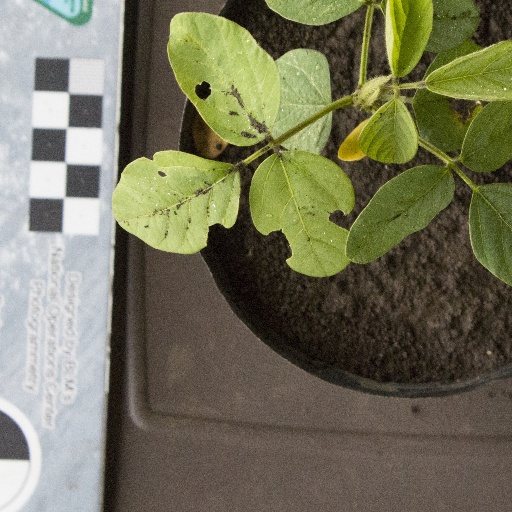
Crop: soybean